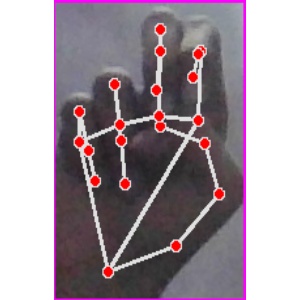
अक्षर: ह